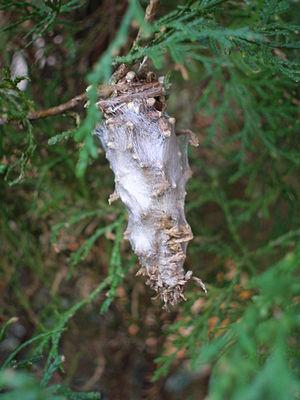
Les Psychidae sont une famille de lépidoptères appelés communément psychés. Les chenilles de Psychidae construisent un fourreau de soie et d'éléments prélevés dans l'environnement. Chez de nombreuses espèces, la femelle est aptère, et est de fait difficile à identifier avec précision.